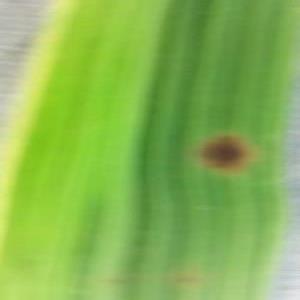
Disease: Brownspot